Yomotsu Hirasaka

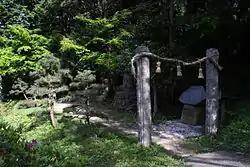
Kosen Hira-zaka and Izuyo-zaka in Higashiizumo Town

In Japanese mythology, Yomotsu Hirasaka ( or ) is a slope or boundary between the world of the dead (Yomi) and the world of the living.